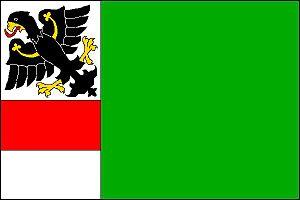
Vysoká Pec est une commune du district de Chomutov, dans la région d'Ústí nad Labem, en Tchéquie. Sa population s'élevait à 1 061 habitants en 2018.